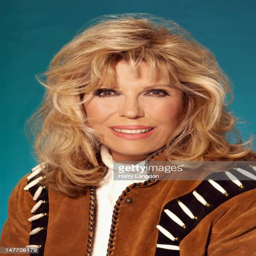
pop artist poses for a portrait session